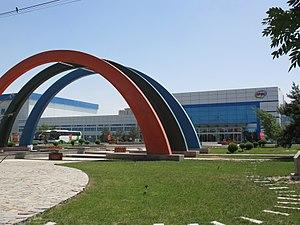
Yili Group est une entreprise chinoise de l'agroalimentaire, spécialisée dans la production laitière et basée à Hohhot, en Mongolie-Intérieure.